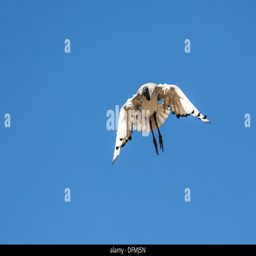
person in flight frozen in mid air